Ryan Coogler

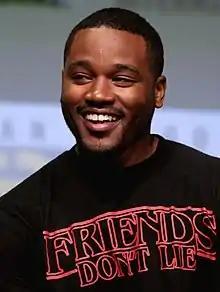
Coogler at the 2017 San Diego Comic-Con

Ryan Coogler (born May 23, 1986) is an American film director, producer, and screenwriter. He is a recipient of ten NAACP Image Awards and four Black Reel Awards, and has been nominated for two Academy Awards, a Golden Globe Award, and a Grammy Award.